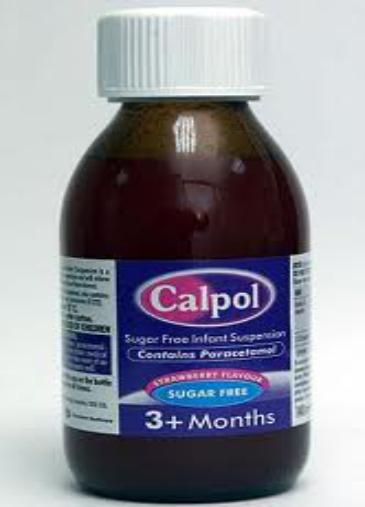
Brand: Calpol
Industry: Medical